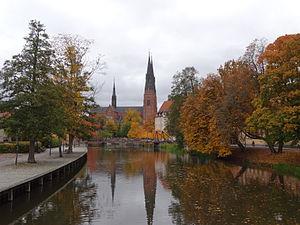
La cathédrale d'Uppsala se reflétant dans la Fyris
La Fyrisån ou Fyris est une rivière du centre de la Suède qui traverse la ville d'Uppsala et se jette dans le lac Mälar.